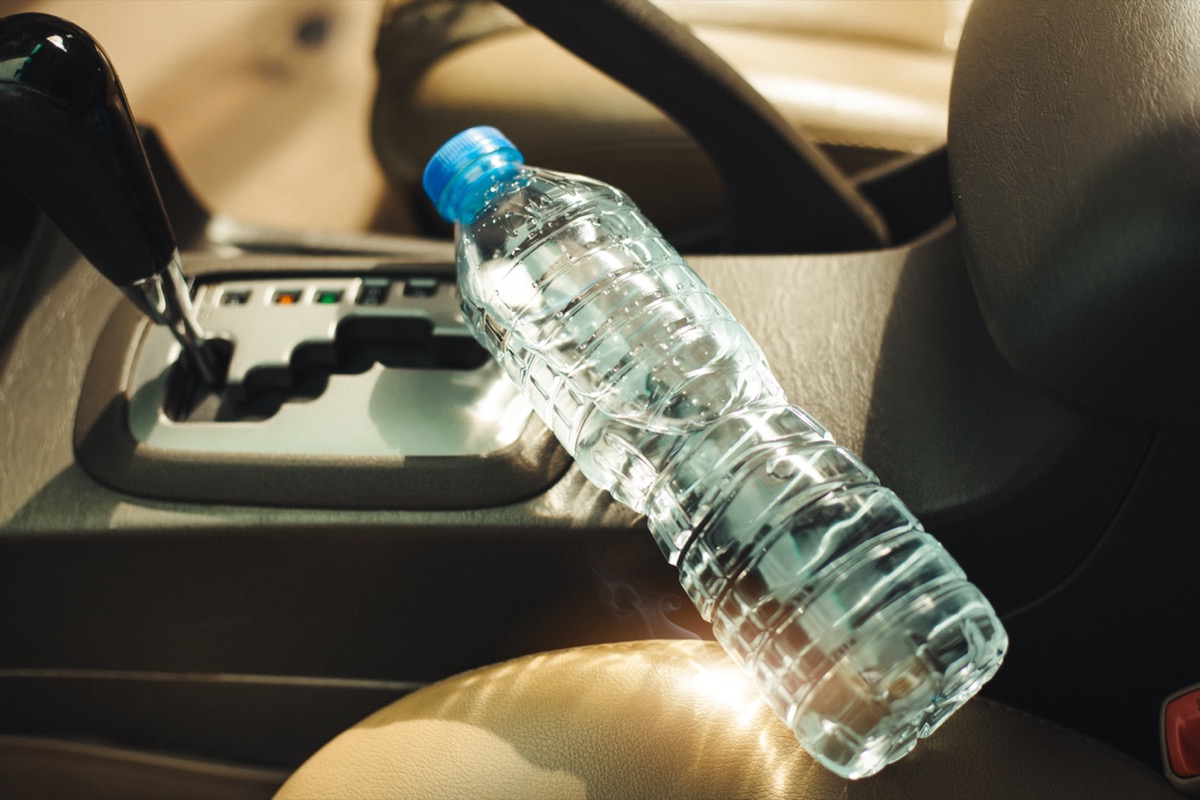
Label: plastic